Tulane University Marching Band

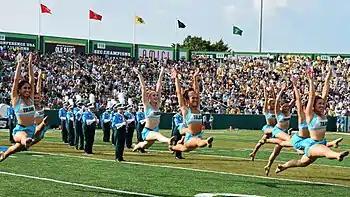
TUMB and Shockwave at halftime

The TUMB marches silver Yamaha brass instruments to maintain a consistent look and sound. The drumline also uses Yamaha battery and front ensemble equipment and proudly use Vic Firth Sticks, Zildjian Cymbals, and Remo drumheads.